Helga Nowotny

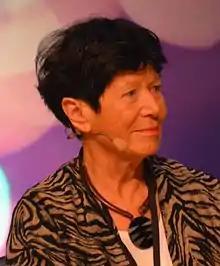
Nowotny at a public speaking event in December 2015.

Next to her teaching and research activities, carried out at several universities and research institutions in Europe, Nowotny had always been intensely engaged in research policy. From 1985 to 1992 she was Chair of the Standing Committee for the Social Sciences of the European Science Foundation. She has been chair and member of the scientific advisory boards of numerous research institutions and policy-related committees throughout Europe. From 2001 until early 2006 she was Chair of EURAB, the European Research Advisory Board of the European Commission.